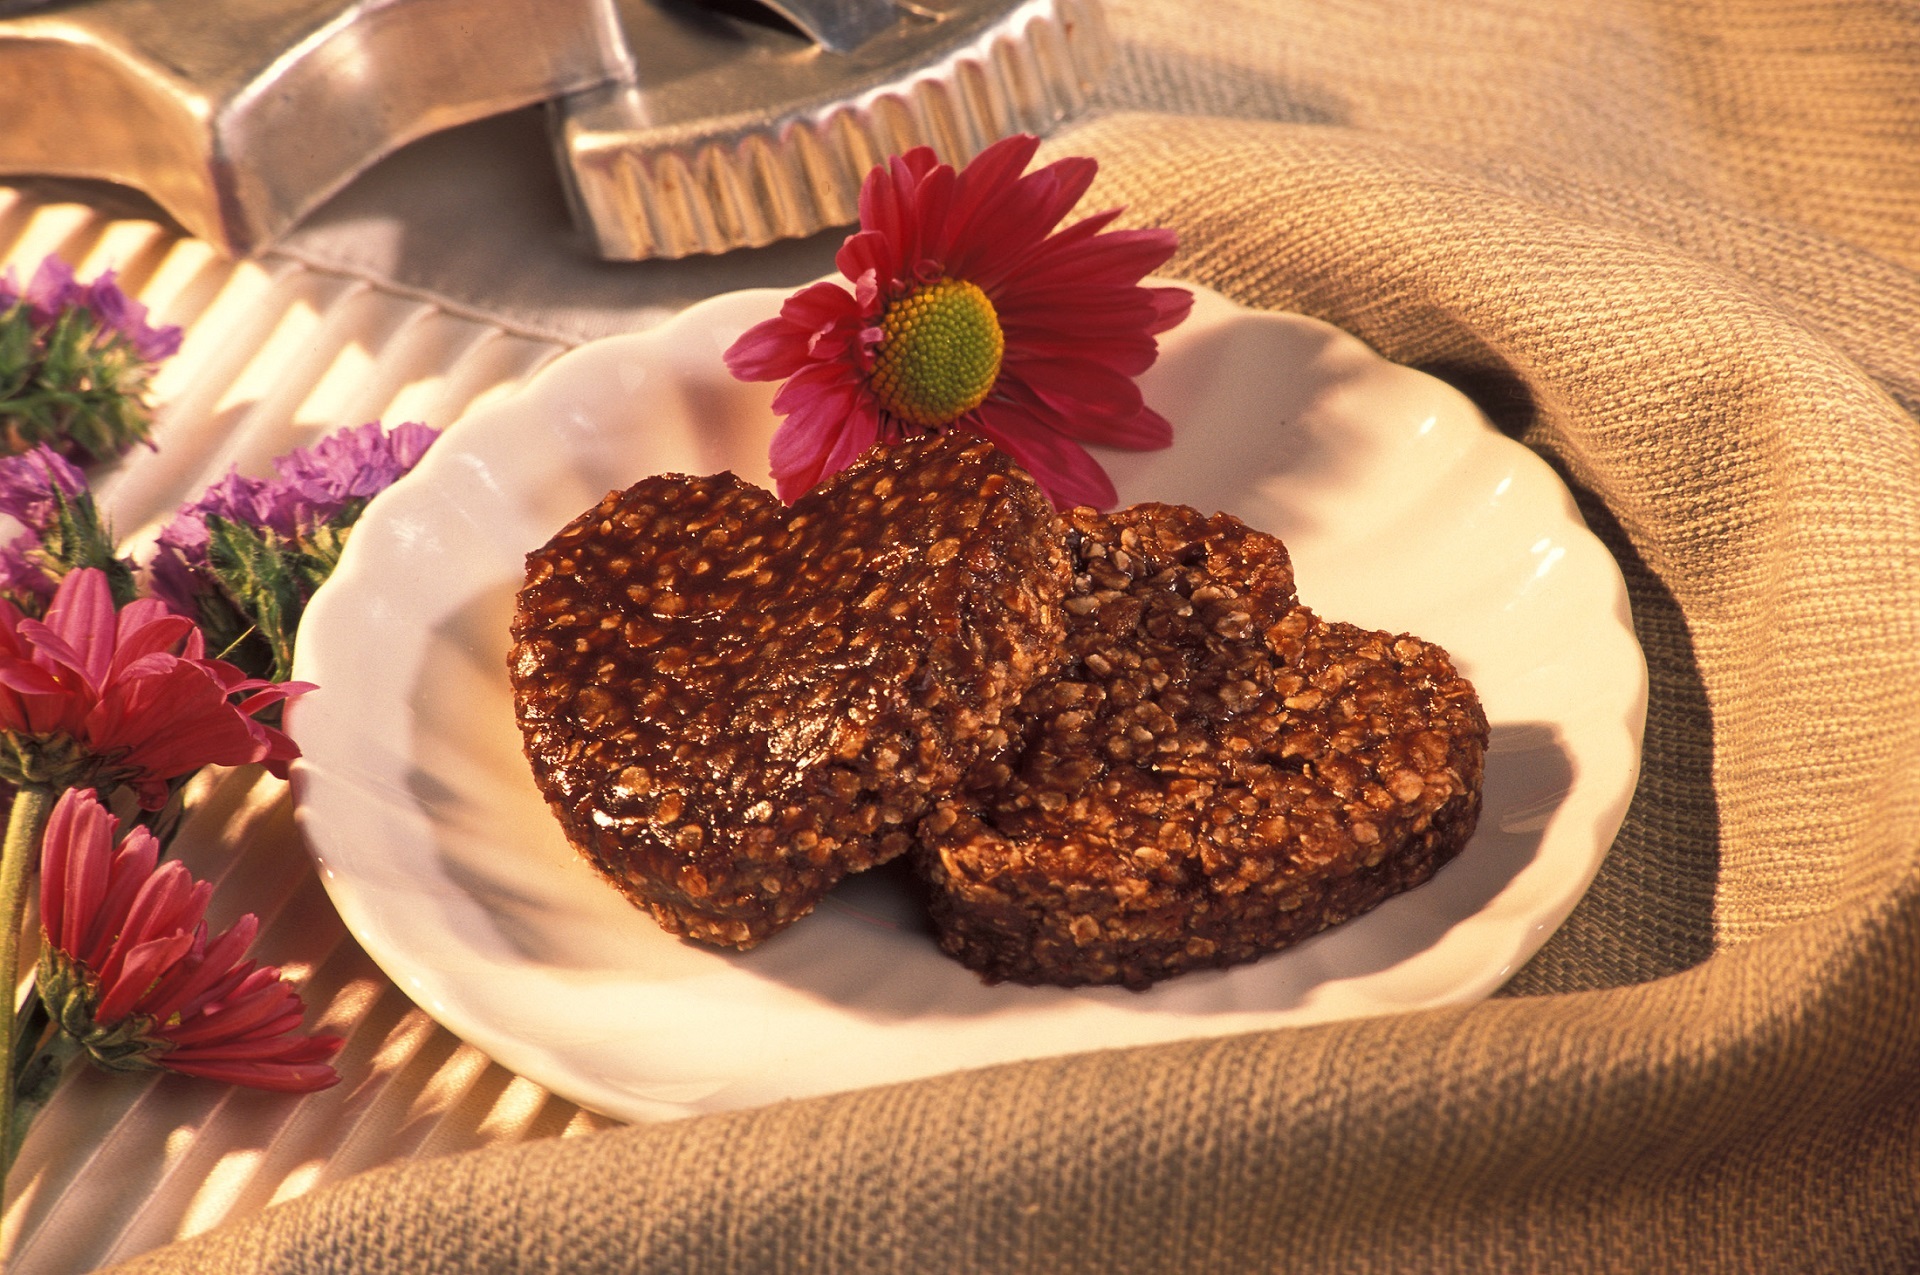
table, dish, meal, food, produce, plate, breakfast, chocolate, baking, gourmet, snack, dessert, delicious, homemade, chocolate cake, heart shape, cookies, sugar, sweets, baked goods, chocolate brownie